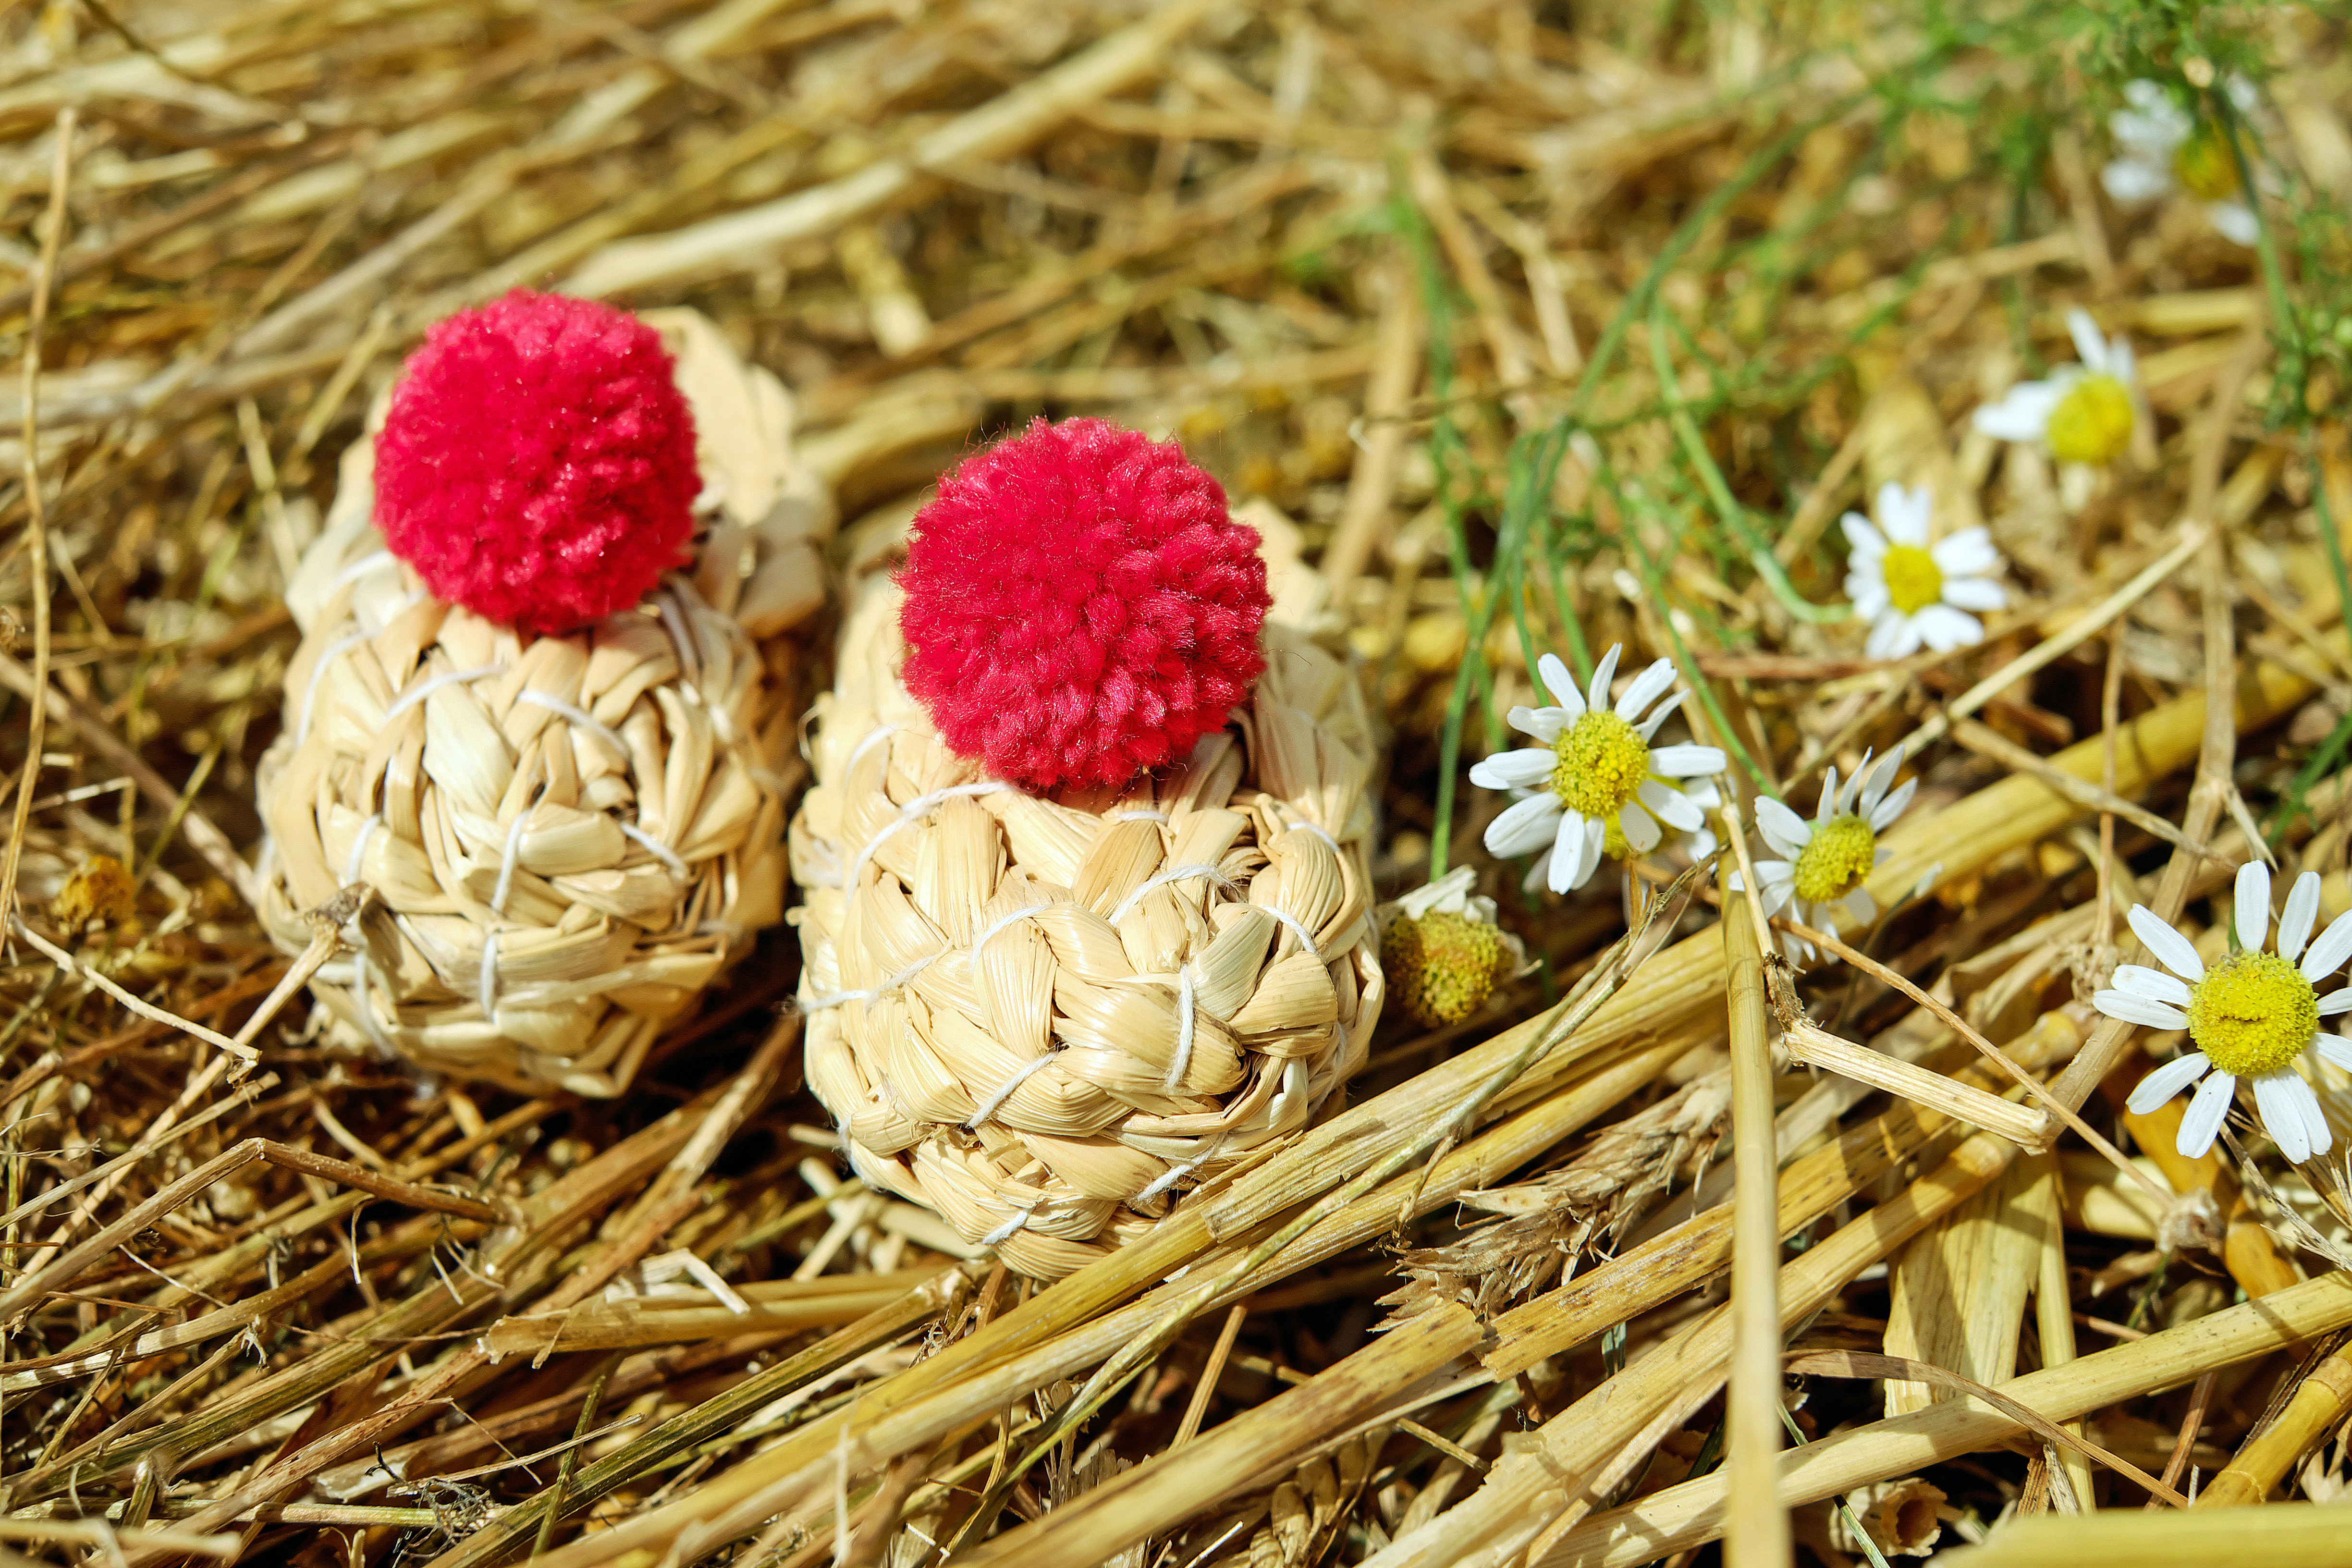
tree, nature, grass, plant, leaf, flower, food, red, produce, agriculture, flora, shoes, straw, flowering plant, straw shoes, bobble, grass family, land plant